Giuseppe Wilson

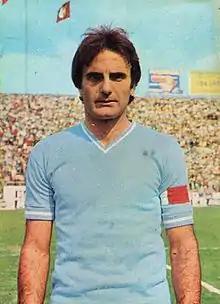
Wilson in 1970s

Giuseppe Wilson (born Joseph Wilson, 27 October 1945 – 6 March 2022), also known as Pino Wilson, was an Italian footballer who played as a centre back. Although born in Northern England, he played the majority of his football career in Italy.